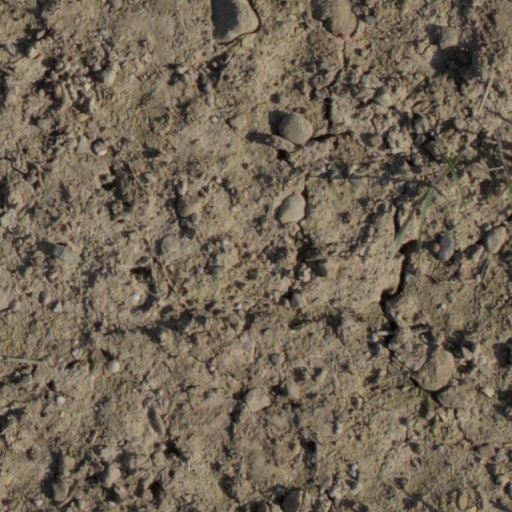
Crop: wheat